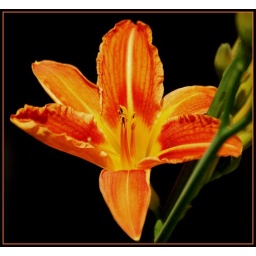
A shiny black truck parked at the curb in front provided a nice background for the sunlit lilies